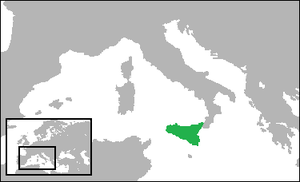
Le nationalisme sicilien est constitué de différents mouvements présents aussi bien dans la région autonome de Sicile, que dans la diaspora sicilienne, recherchant une plus grande autonomie ou même l'indépendance de la région, et promouvant la défense de l'héritage, des traditions, de la culture et de la langue sicilienne.